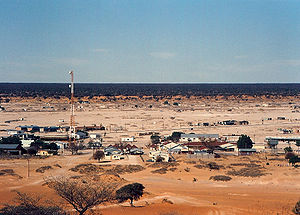
Tshabong
Tshabong er en by i den sydlige del af Botswana med et indbyggertal på cirka 6.500. Byen ligger i Kalahari-ørkenen tæt på grænsen til nabolandet Sydafrika.